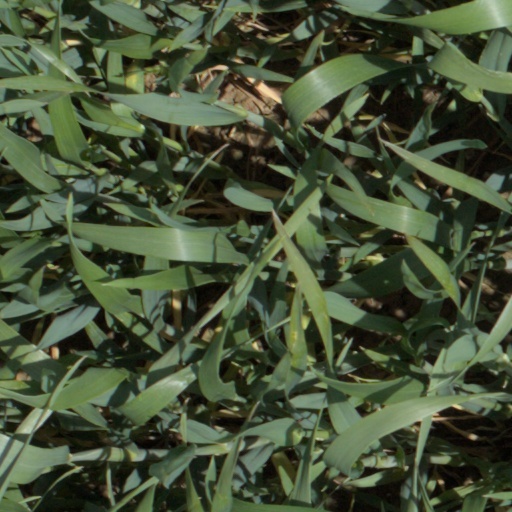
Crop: wheat